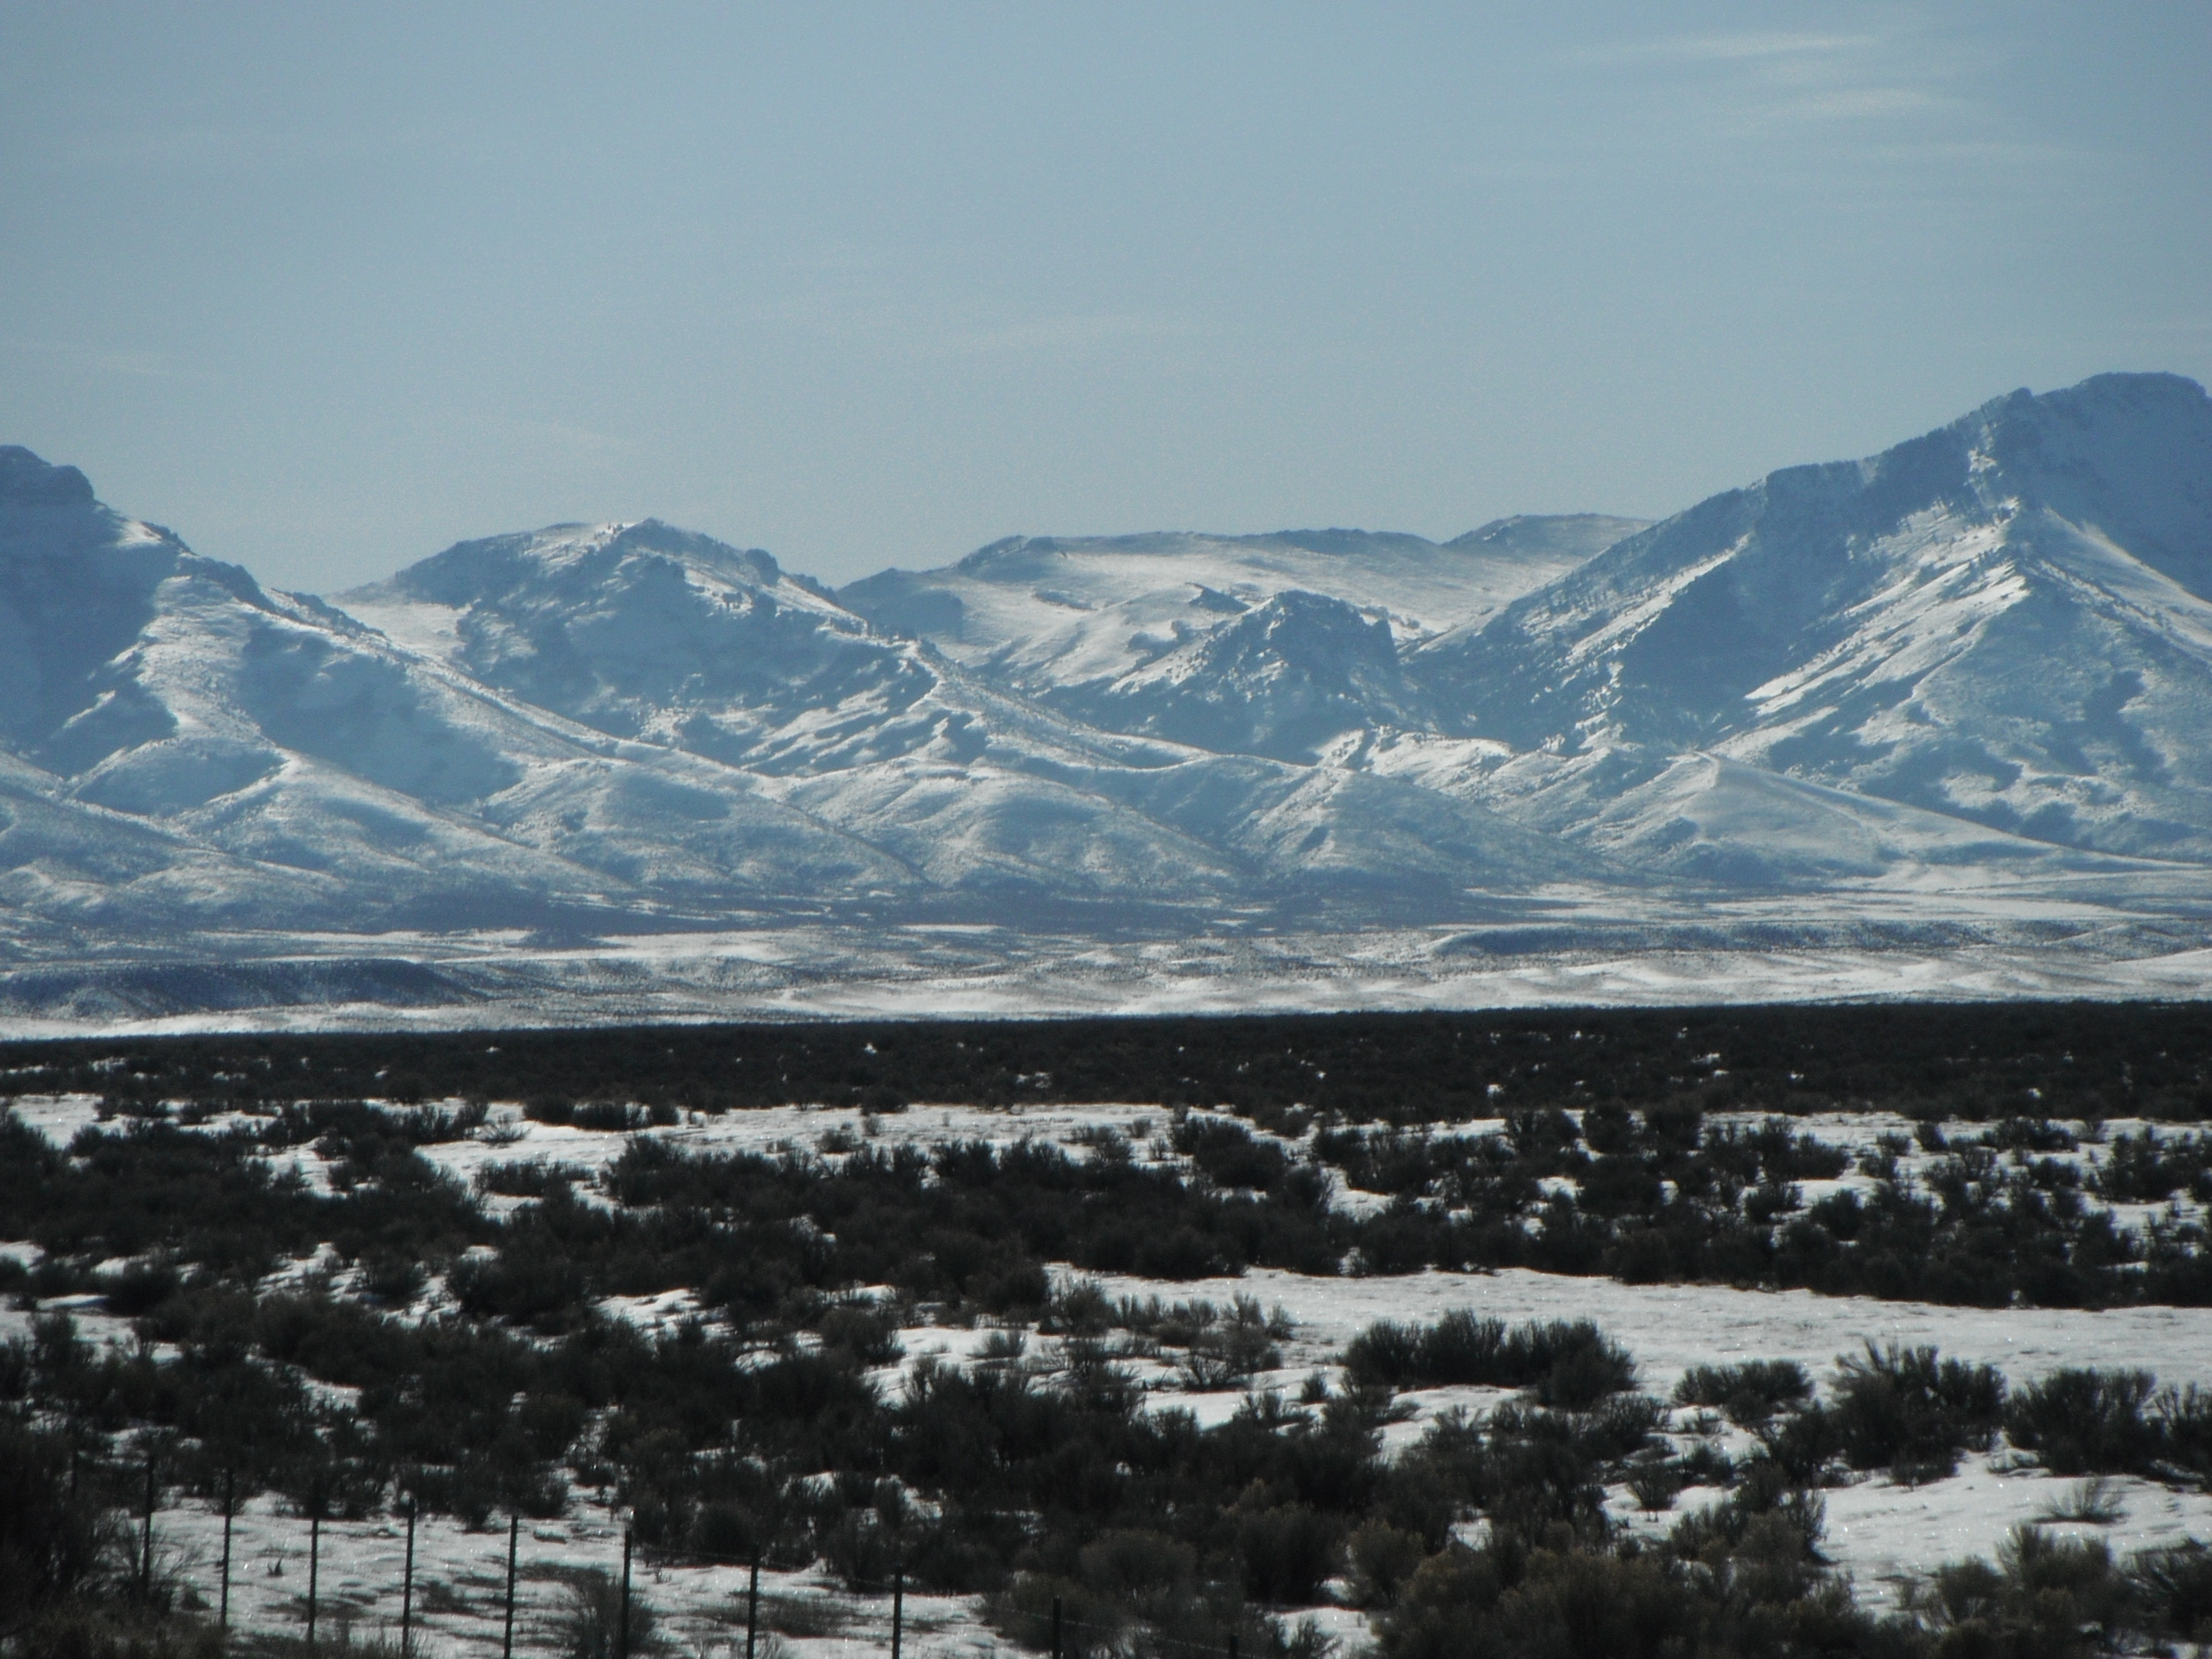
landscape, nature, mountain, snow, winter, sky, hill, valley, mountain range, weather, blue, arctic, season, ridge, summit, outdoors, mountains, alps, plateau, fell, piste, tundra, landform, grand tetons, geographical feature, mountainous landforms, geological phenomenon